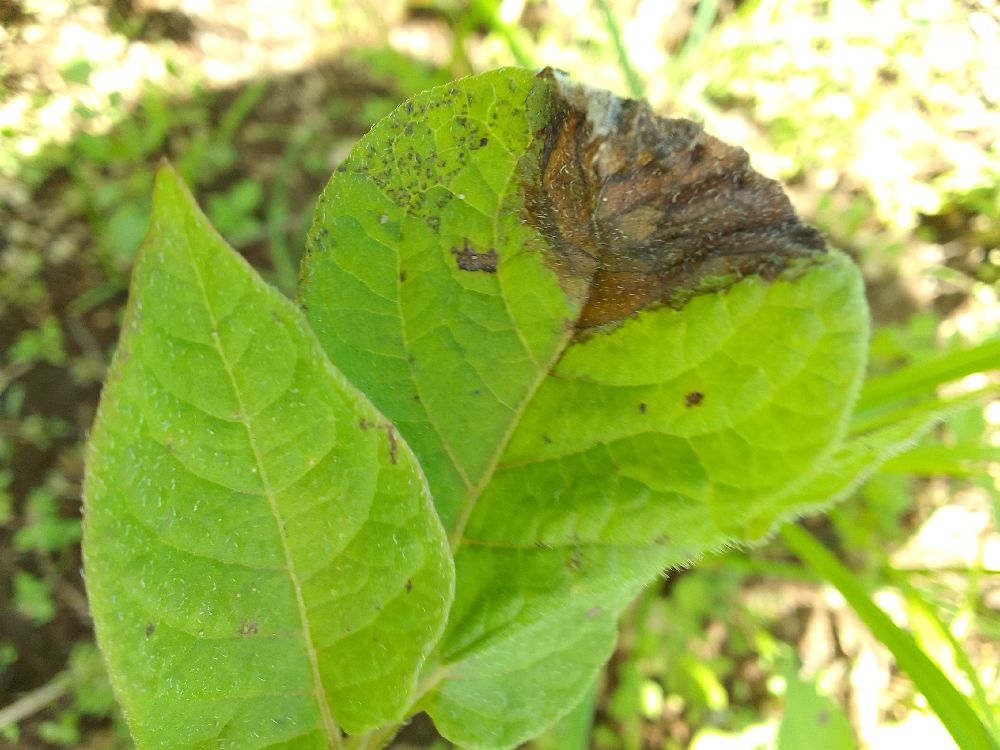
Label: Late blight